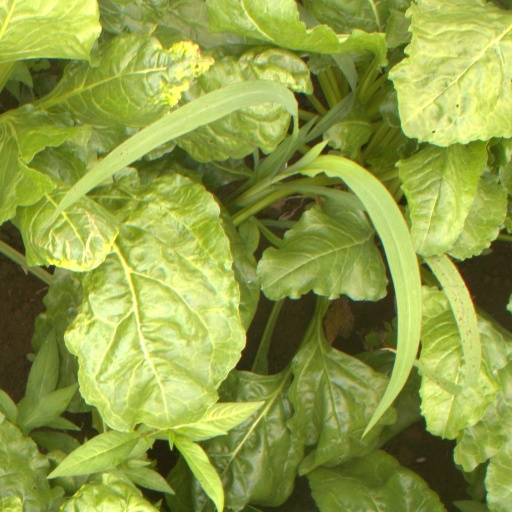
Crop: sugar beet